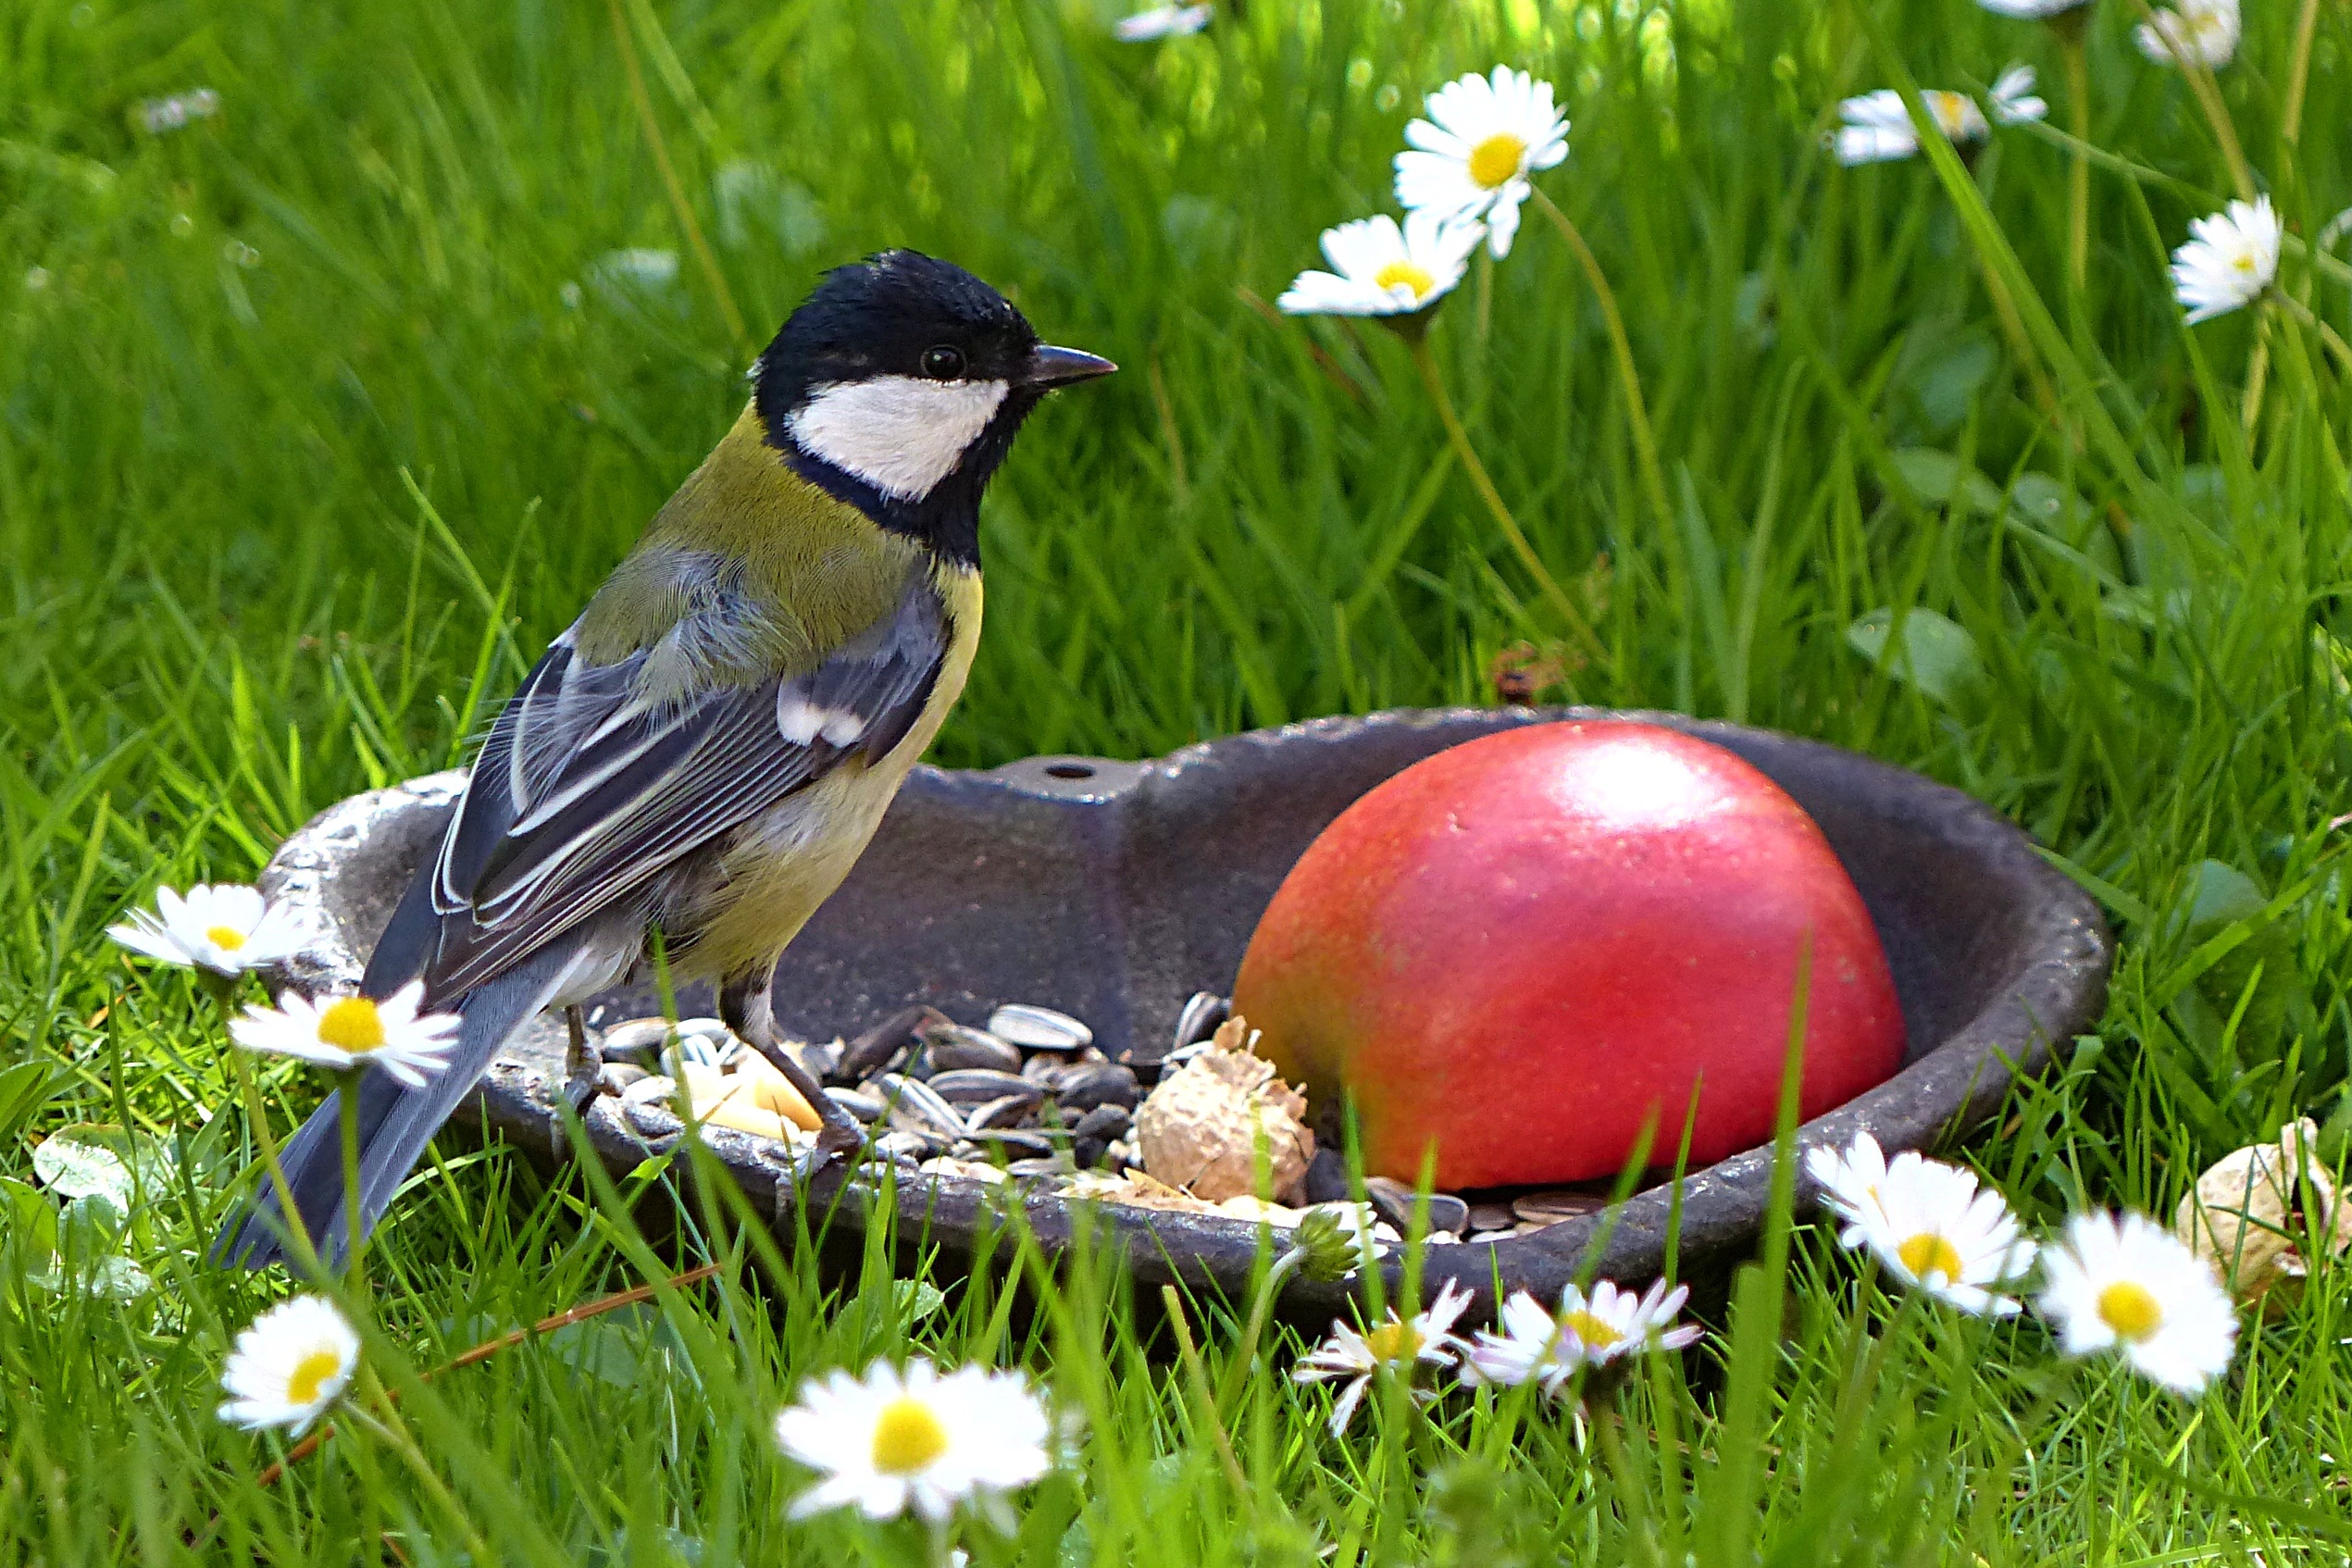
nature, grass, bird, plant, lawn, meadow, flower, wildlife, garden, flora, fauna, tit, foraging, young animal, perching bird